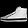
Label: Sneaker